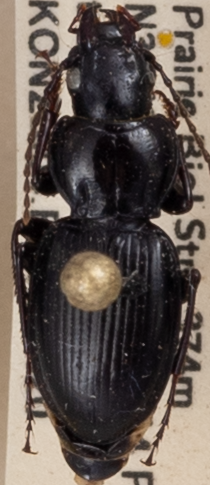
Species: Cyclotrachelus substriatus
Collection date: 2022-06-20
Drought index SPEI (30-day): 0.484
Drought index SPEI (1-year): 0.058
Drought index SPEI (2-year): -0.06